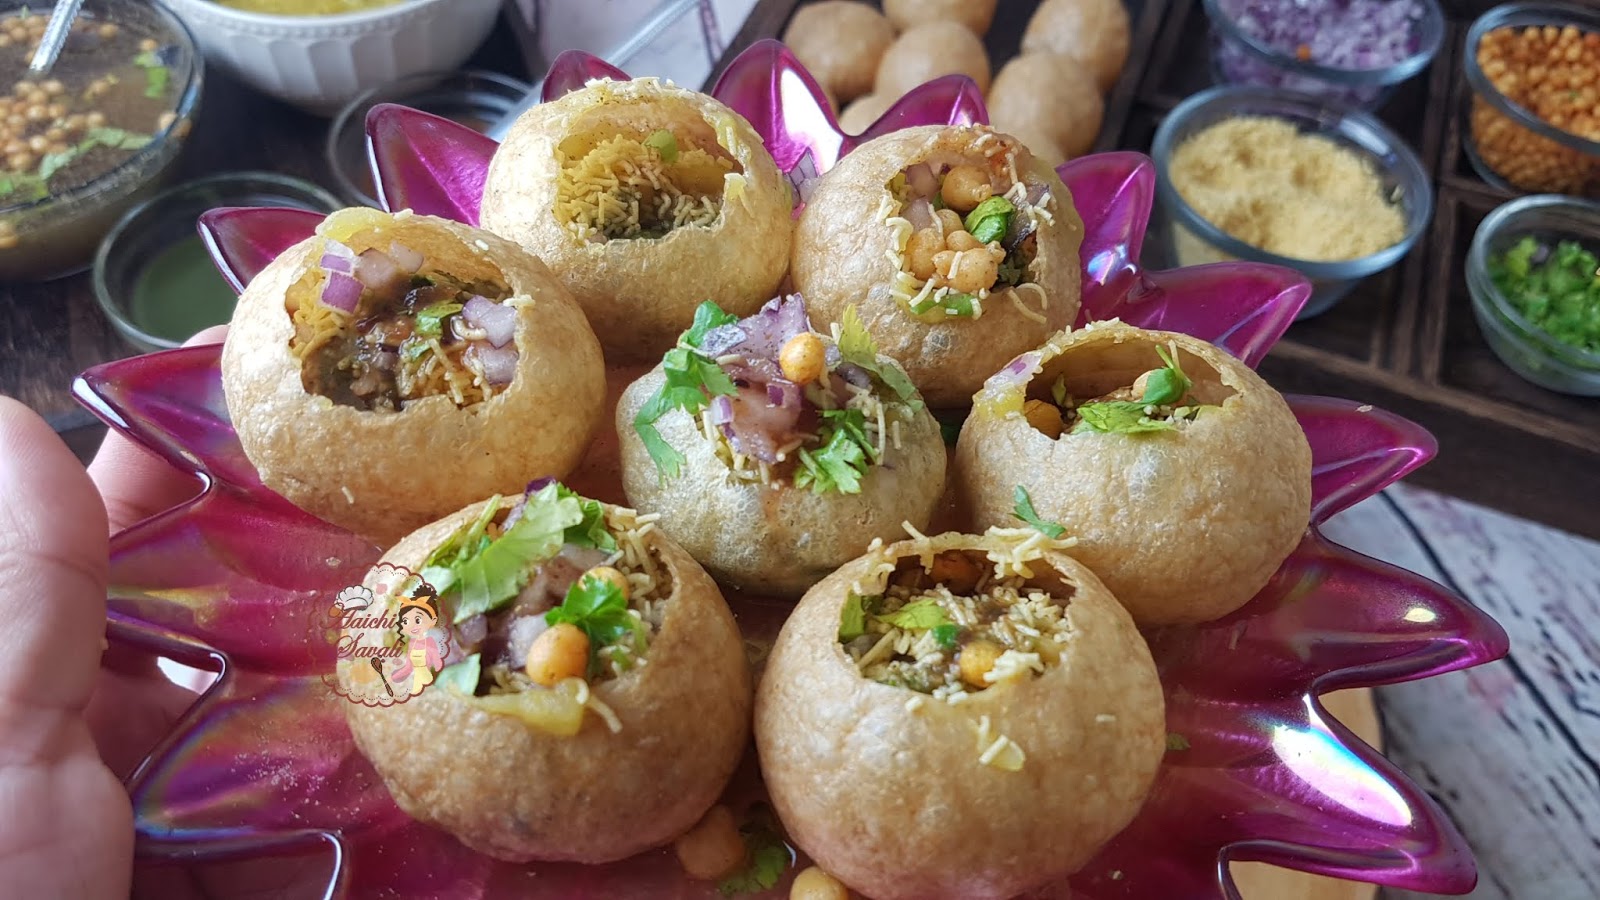
Dish: paani_puri